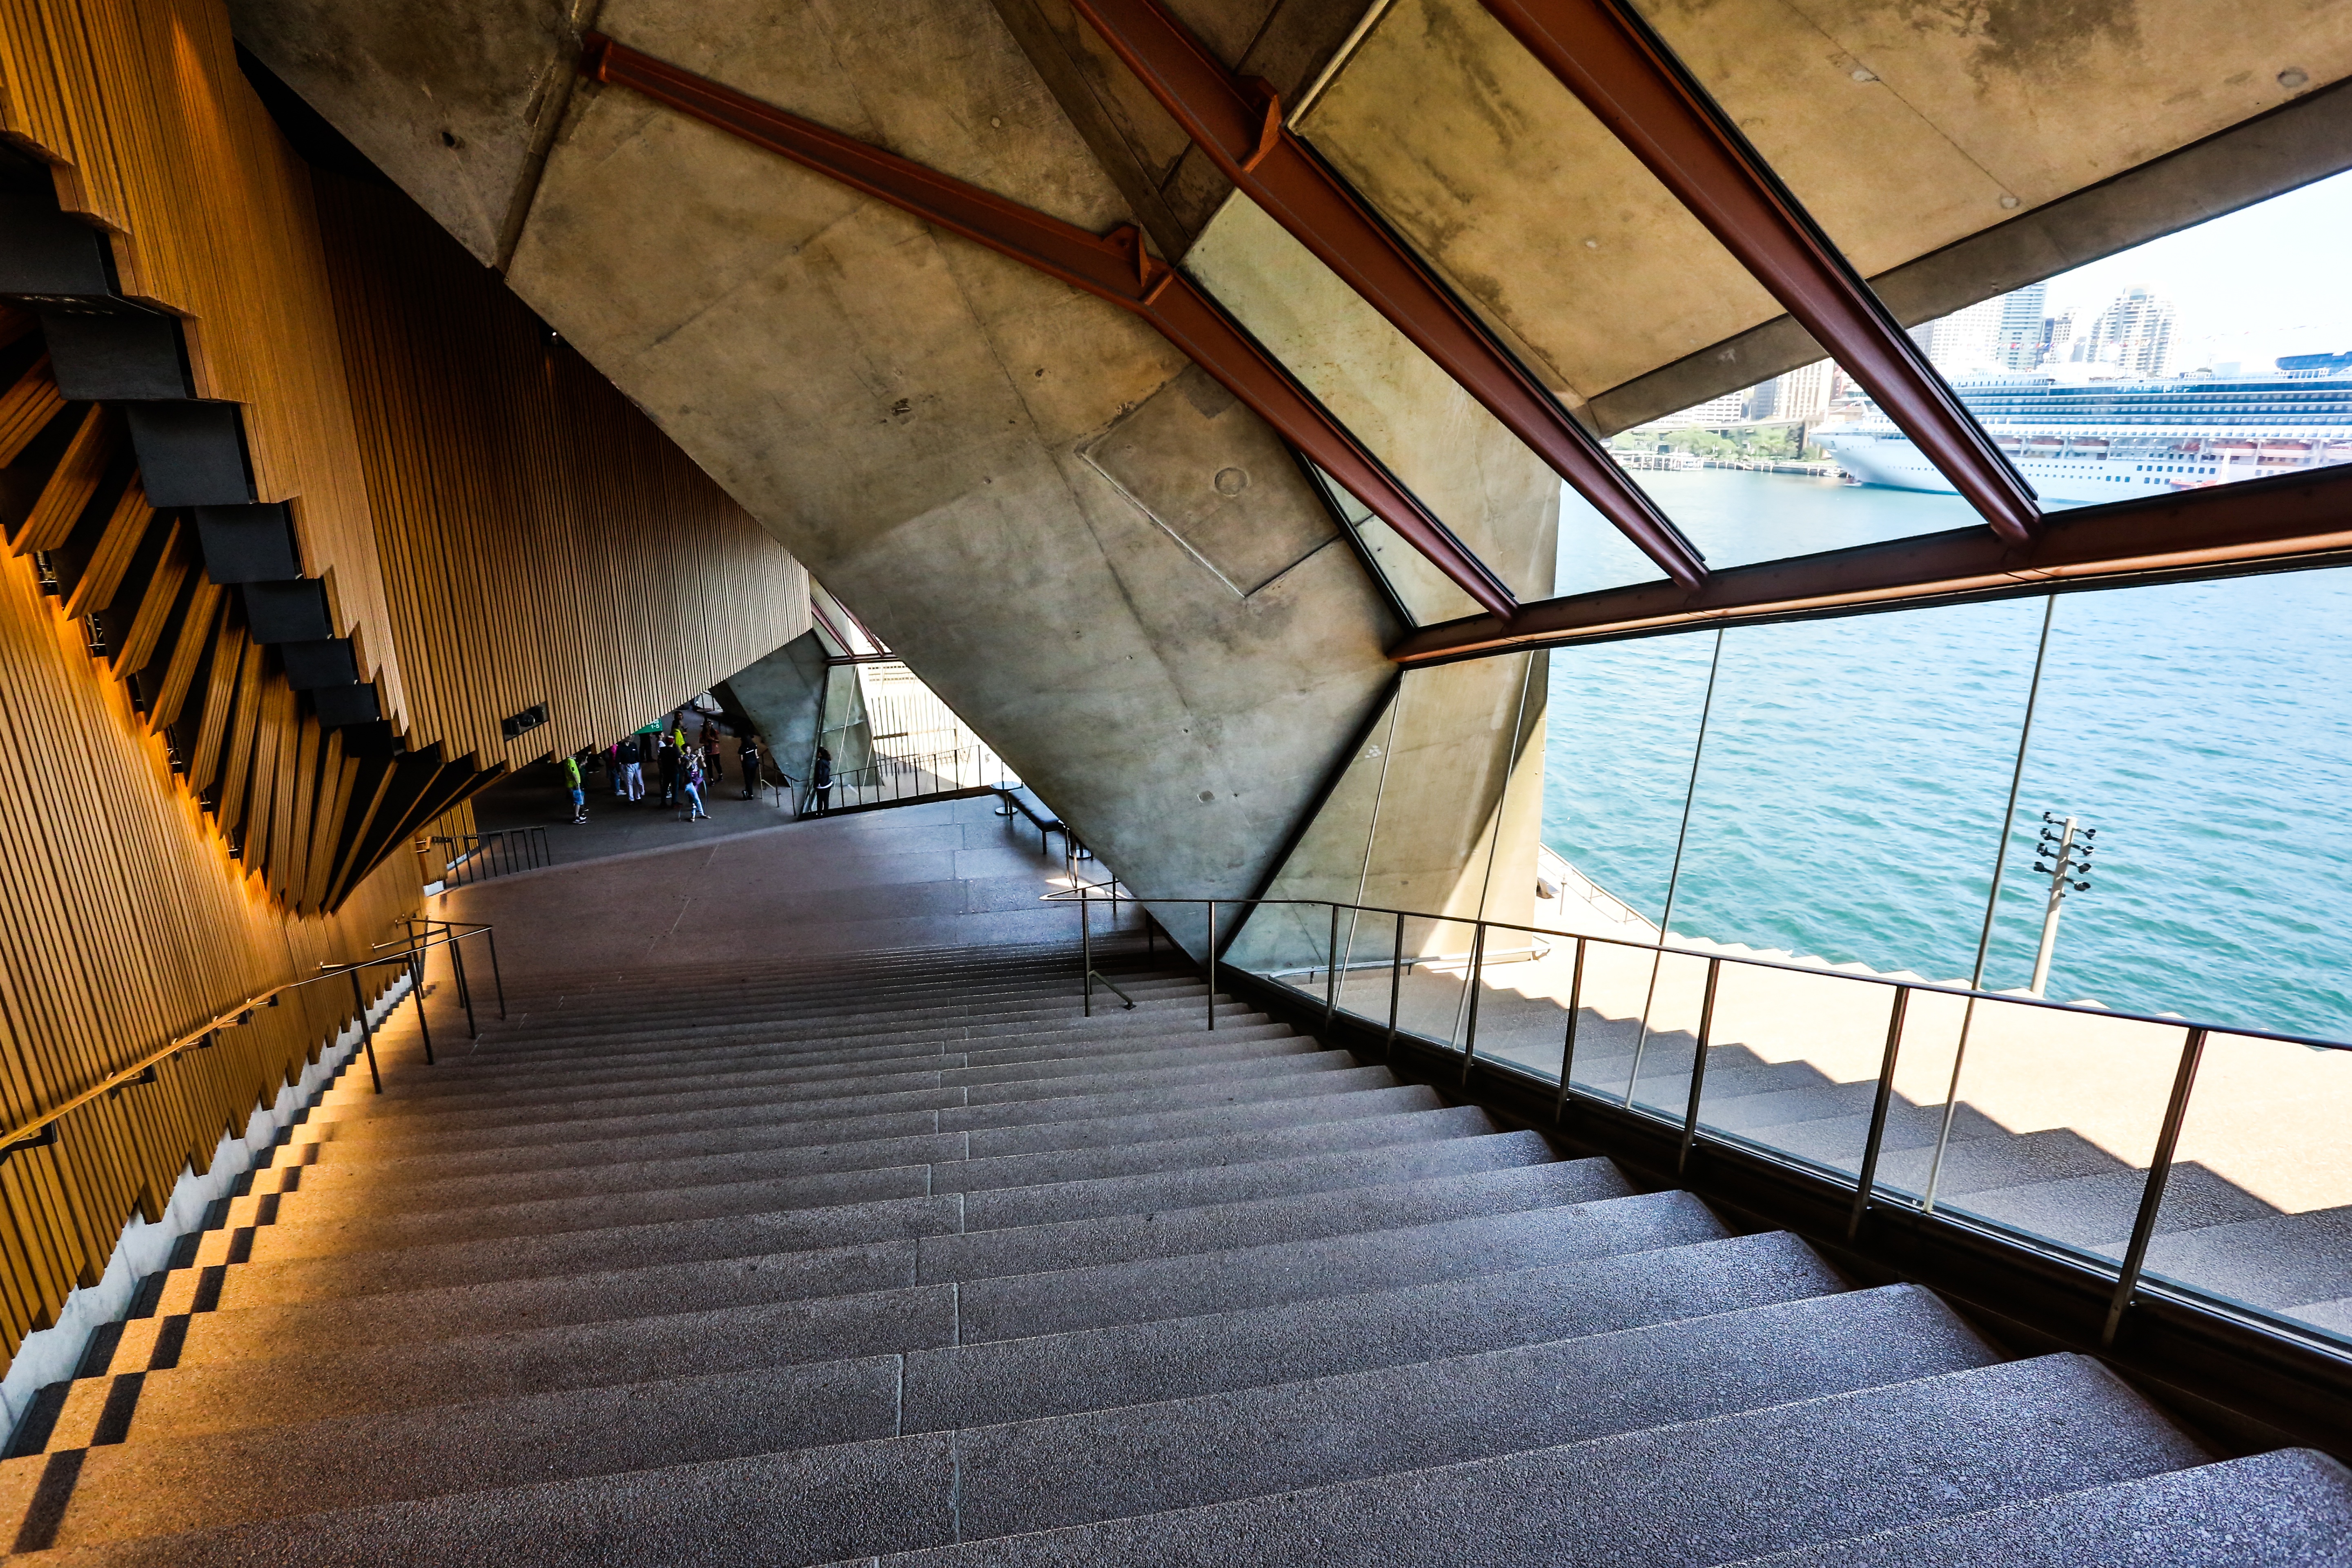
landscape, architecture, sky, wood, building, sydney, opera, blue, australia, symmetry, views, blue day, baiyun